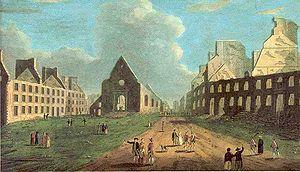
Après bombardement Le dessin est de Richard Short. L'illustration représente l'église de Notre-Dame-des-Victoires et les ruines de la basse-ville à la suite de la prise de Québec en 1759. La destruction quasi-totale des toits des résidences démontre la brutalité des attaques anglaises. Référence
Pierre de Rigaud de Vaudreuil de Cavagnial, né le 22 novembre 1698 à Québec et mort le 4 août 1778 à Paris, quatrième fils de Philippe de Rigaud de Vaudreuil et de Louise-Élisabeth de Joybert de Soulanges et de Marson, fut marquis de Vaudreuil, officier de la Marine, gouverneur de Trois-Rivières, gouverneur de Louisiane et le dernier gouverneur général de la Nouvelle-France. De tous les gouverneurs de la Nouvelle-France, Pierre de Rigaud de Vaudreuil est le seul né dans la colonie.
La place Royale est le cœur historique de la ville de Québec.
Cet article est la chronologie du siège de Québec de 1759, des préparatifs en vue du siège de la ville jusqu'à sa capitulation le 18 septembre 1759.
Québec /ke.bɛk/ est la capitale nationale du Québec, une des provinces du Canada. Située au cœur de la région administrative de la Capitale-Nationale, elle est le siège de nombreuses institutions dont le Parlement du Québec. En date de juillet 2016, la ville de Québec compte 531 902 habitants et sa communauté métropolitaine regroupe une population de 800 296 habitants.
Le siège de Québec de 1759 est un épisode majeur de la guerre de la Conquête au Canada opposant Britanniques et Français. Capitale de la Nouvelle-France, Québec est assiégé par les forces britanniques du 26 juin jusqu'à sa capitulation le 18 septembre 1759.
La bataille des Plaines d'Abraham s'est déroulée le 13 septembre 1759 durant la guerre de la conquête à Québec, en Nouvelle-France.
L'église Notre-Dame-des-Victoires de Québec est la plus vieille église du Canada. Située sur la place Royale, dans le Vieux-Québec, elle est construite sur les vestiges de la seconde habitation de Champlain.